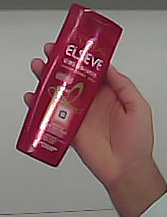
Product: loreal_shampoo